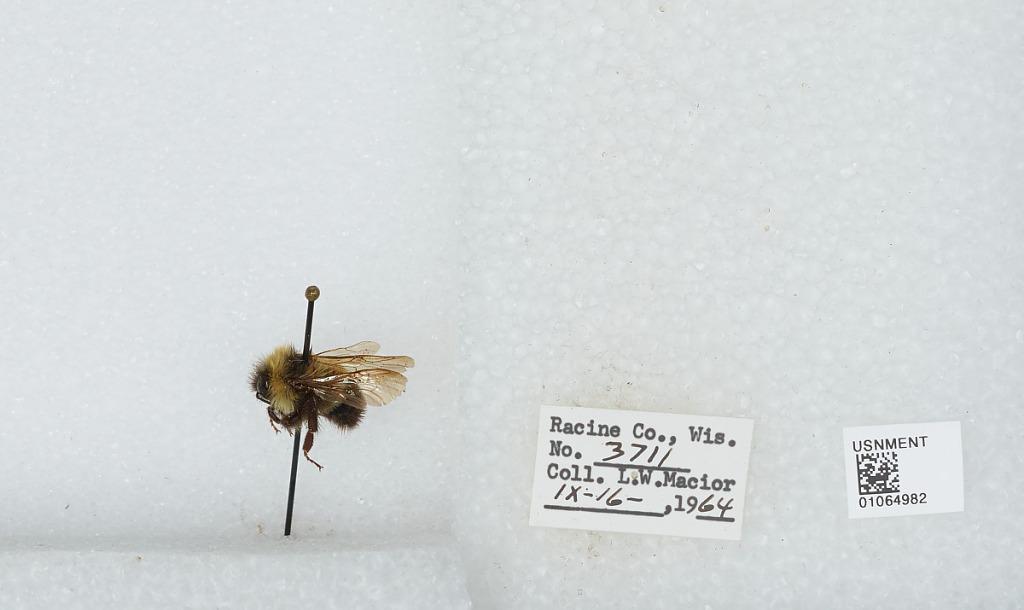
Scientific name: Bombus (Bombus) affinis Cresson
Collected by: L. Macior
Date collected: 1964-9-16
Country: United States
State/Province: Wisconsin
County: Racine
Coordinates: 42.78, -87.76